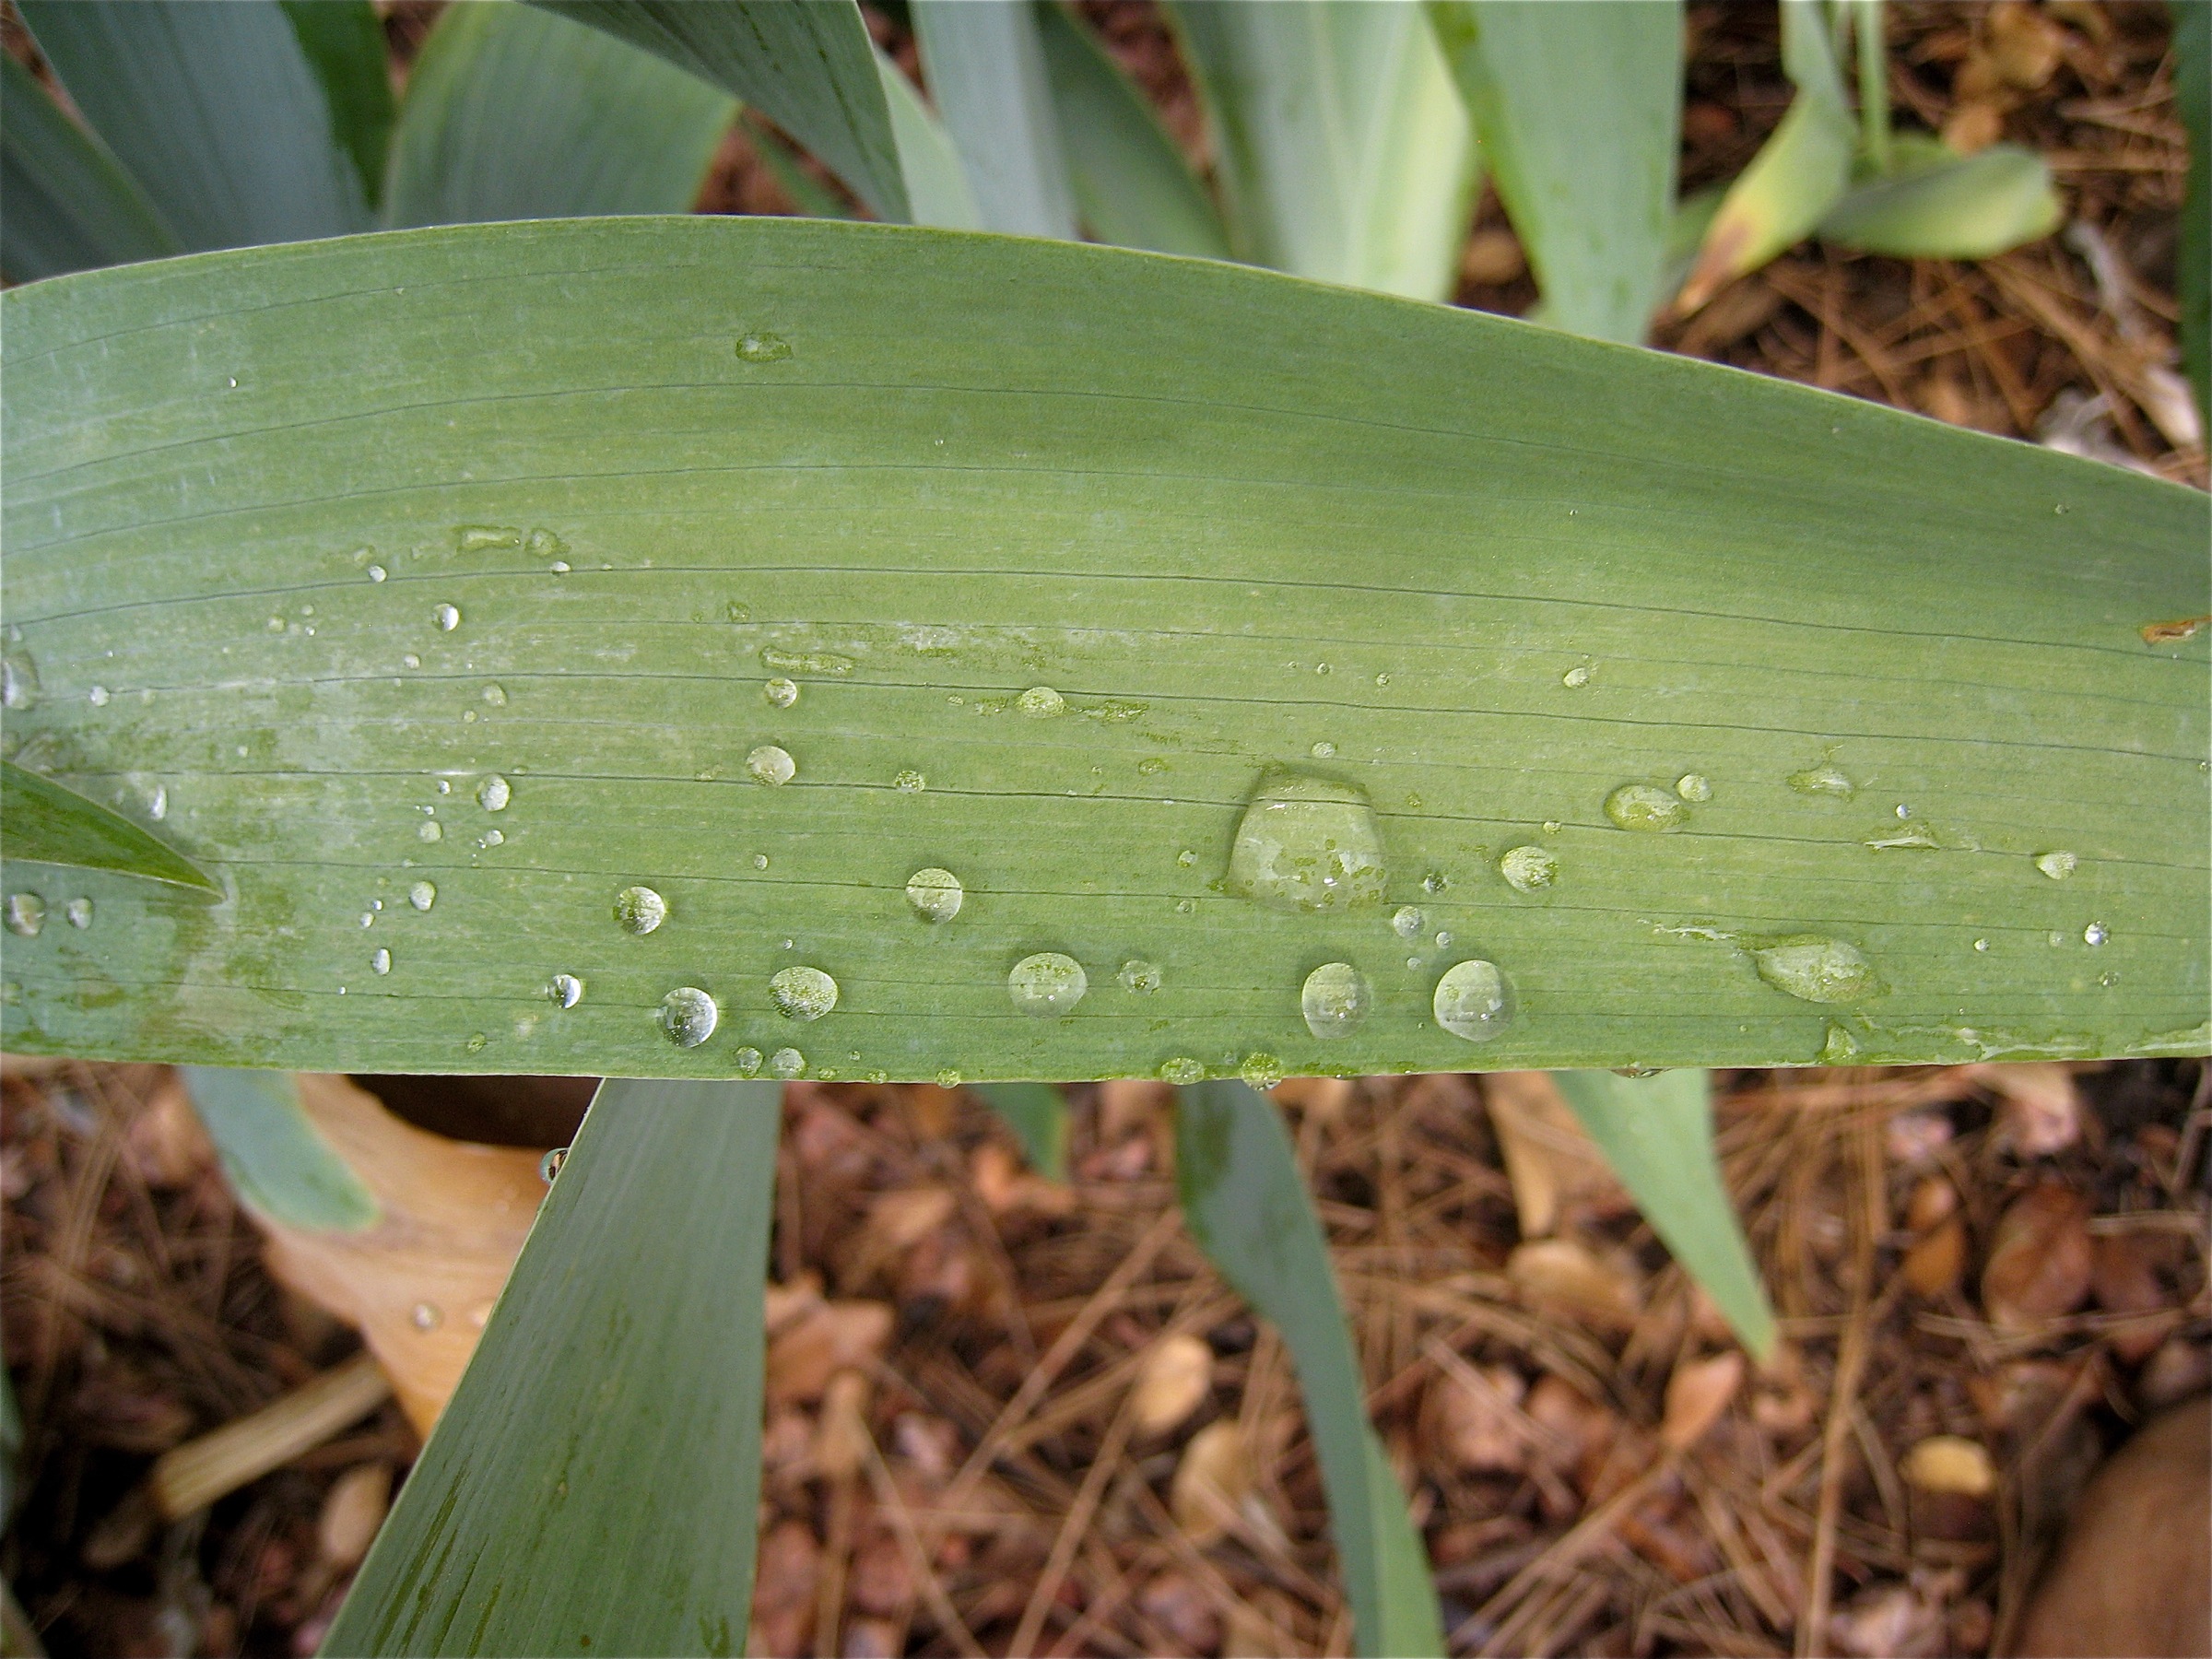
nature, grass, plant, leaf, flower, green, soil, botany, flora, fauna, close up, arum, macro photography, grass family, plant stem, land plant